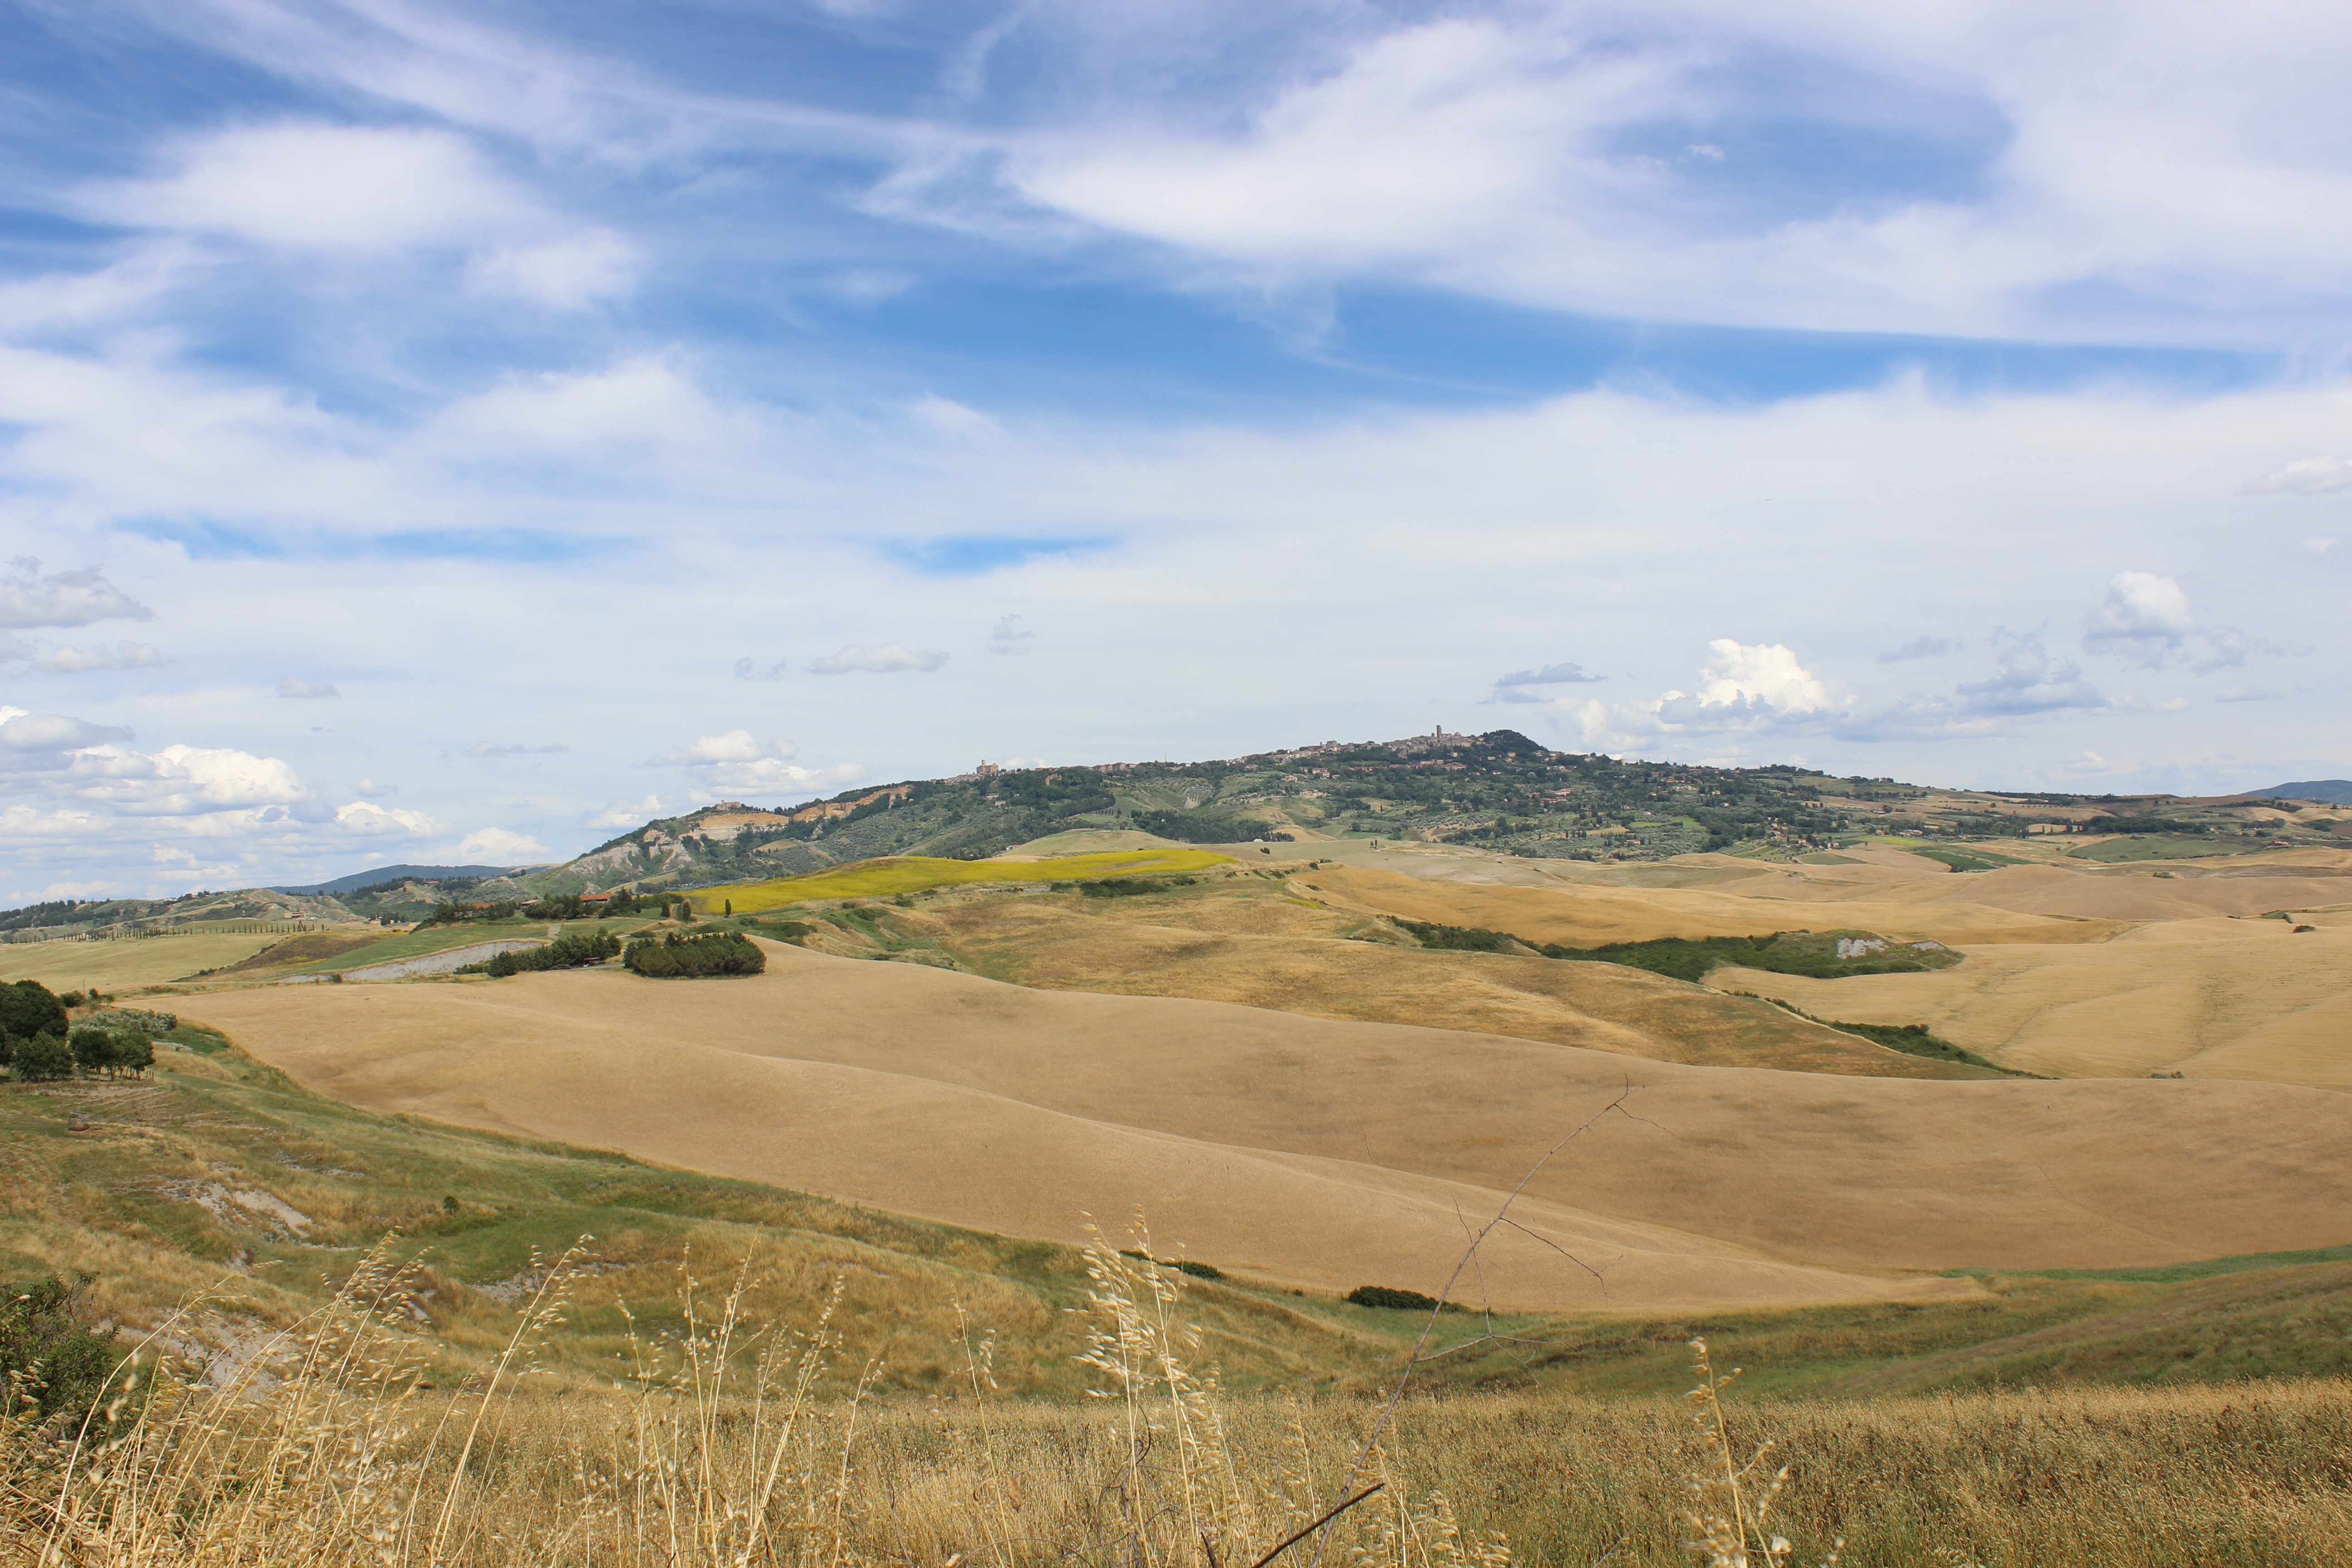
landscape, tree, nature, grass, horizon, wilderness, mountain, cloud, sky, field, meadow, prairie, hill, valley, mountain range, summer, green, tuscany, reservoir, agriculture, terrain, ridge, plain, grassland, badlands, plateau, quiet, fell, habitat, loch, ecosystem, cypress, volterra, campaign, steppe, rural area, landform, natural environment, geographical feature, mountainous landforms